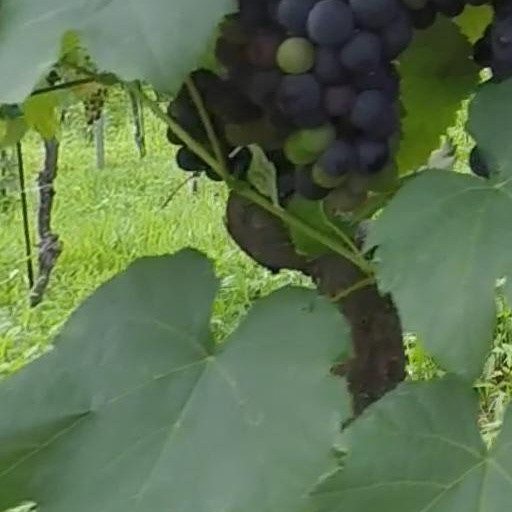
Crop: grape